Talitha Kum

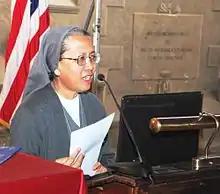
Sister Estrella Castalone, head of Talitha Kum in 2011.

Talitha Kum (or the International Network of Consecrated Life Against Trafficking in Persons) is an organization of Catholic nuns established by the International Union of Superiors General (UISG) in 2009. The group works to end human-trafficking and is based in Rome. The name comes from the expression found in the Gospel of Mark and is Aramaic, meaning, "Maiden, I say to you, arise." The organization is considered a Catholic charity, and operates as a network with many different groups. The former coordinator of Talitha Kum is Sister Estrella Castalone, and Sister Gabriella Bottani is the current head of the organization. John Studzinski chairs the group.